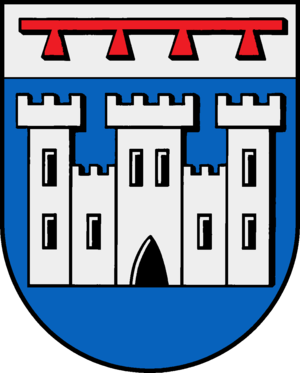
Ritzerau est une commune allemande du Schleswig-Holstein, située dans l'arrondissement du duché de Lauenbourg, à neuf kilomètres au nord-ouest de la ville de Mölln. Ritzerau est l'une des 25 communes de l'Amt Sandesneben-Nusse dont le siège est à Sandesneben.